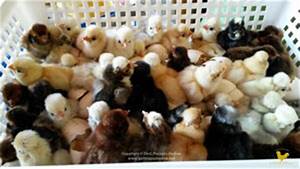
Label: gallina